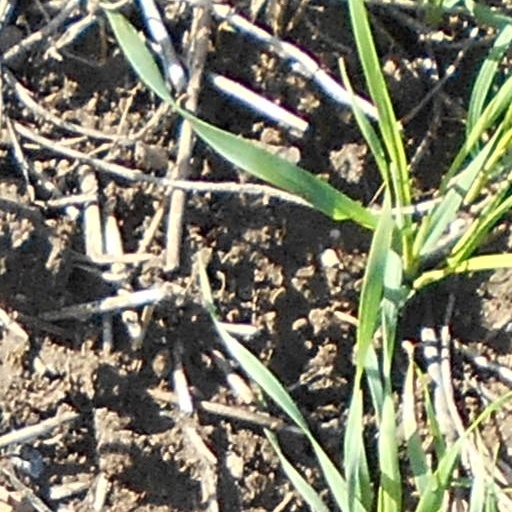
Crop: wheat